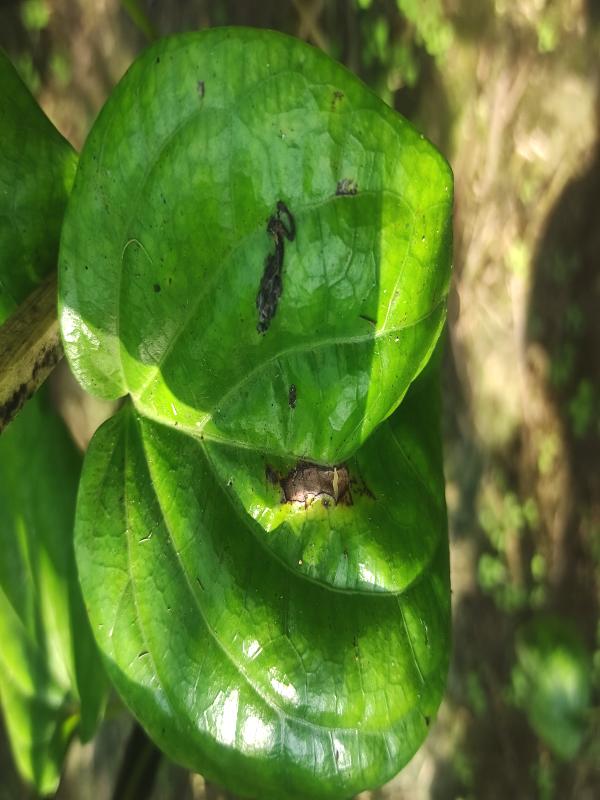
Label: Fungal_Brown_Spot_Disease